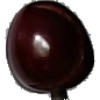
Label: cherry